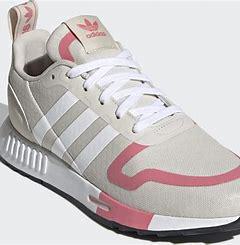
Brand: Adidas
Model: Multix